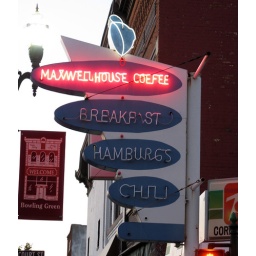
This is a detail shot focusing on the main facade sign at the Corner Grill in Bowling Green Ohio.